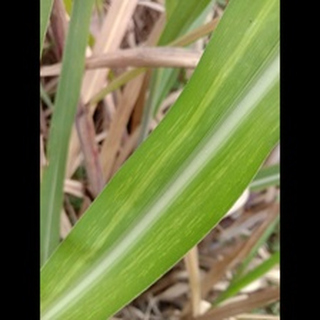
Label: sugarcane_mosaic